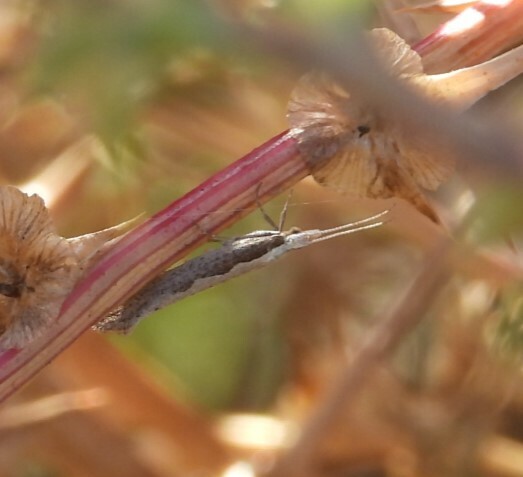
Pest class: diamondback_moth